Lismore, Scotland

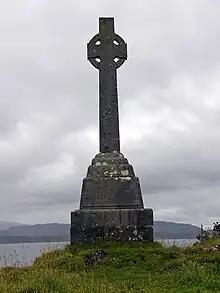
Celtic cross memorial to Waverley Arthur Cameron

In the 19th century lime was quarried, particularly on the west coast. The ruined remains of the quarriers' cottages can still be seen on Eilean nan Caorach and Inn Island, and old lime kilns can be seen at Sailean, Port na Moralachd and Port Ramsay; the last lime was produced in 1934. The remains of another two kilns can be seen at Kilcheran near Lismore Seminary, a Roman Catholic divinity school that was in operation from 1803 to 1828 at a time when the other inhabitants of the island were staunchly Presbyterian.